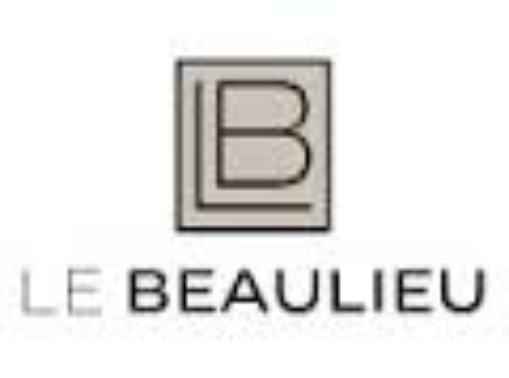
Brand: Beaulieu
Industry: Food